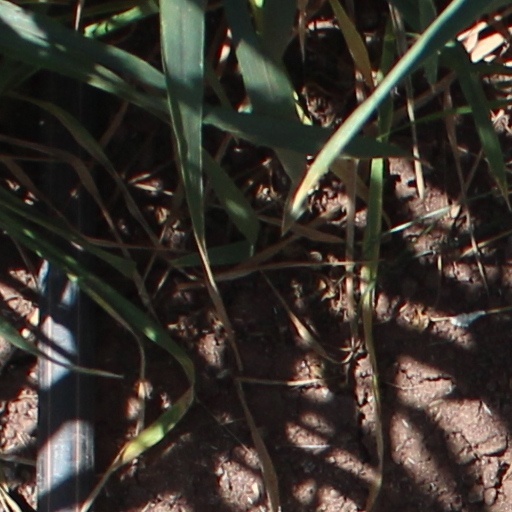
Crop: wheat